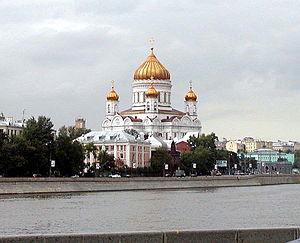
États-Unis : Le Président George W. Bush met son veto à la loi du 25 et 26 avril sur le financement sous condition de l'intervention américaine en Irak.